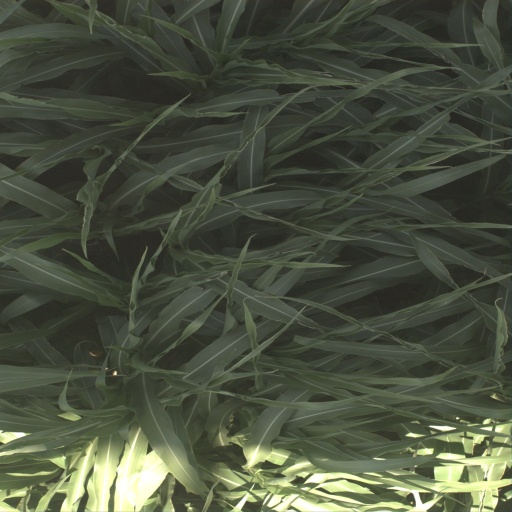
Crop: sorghum